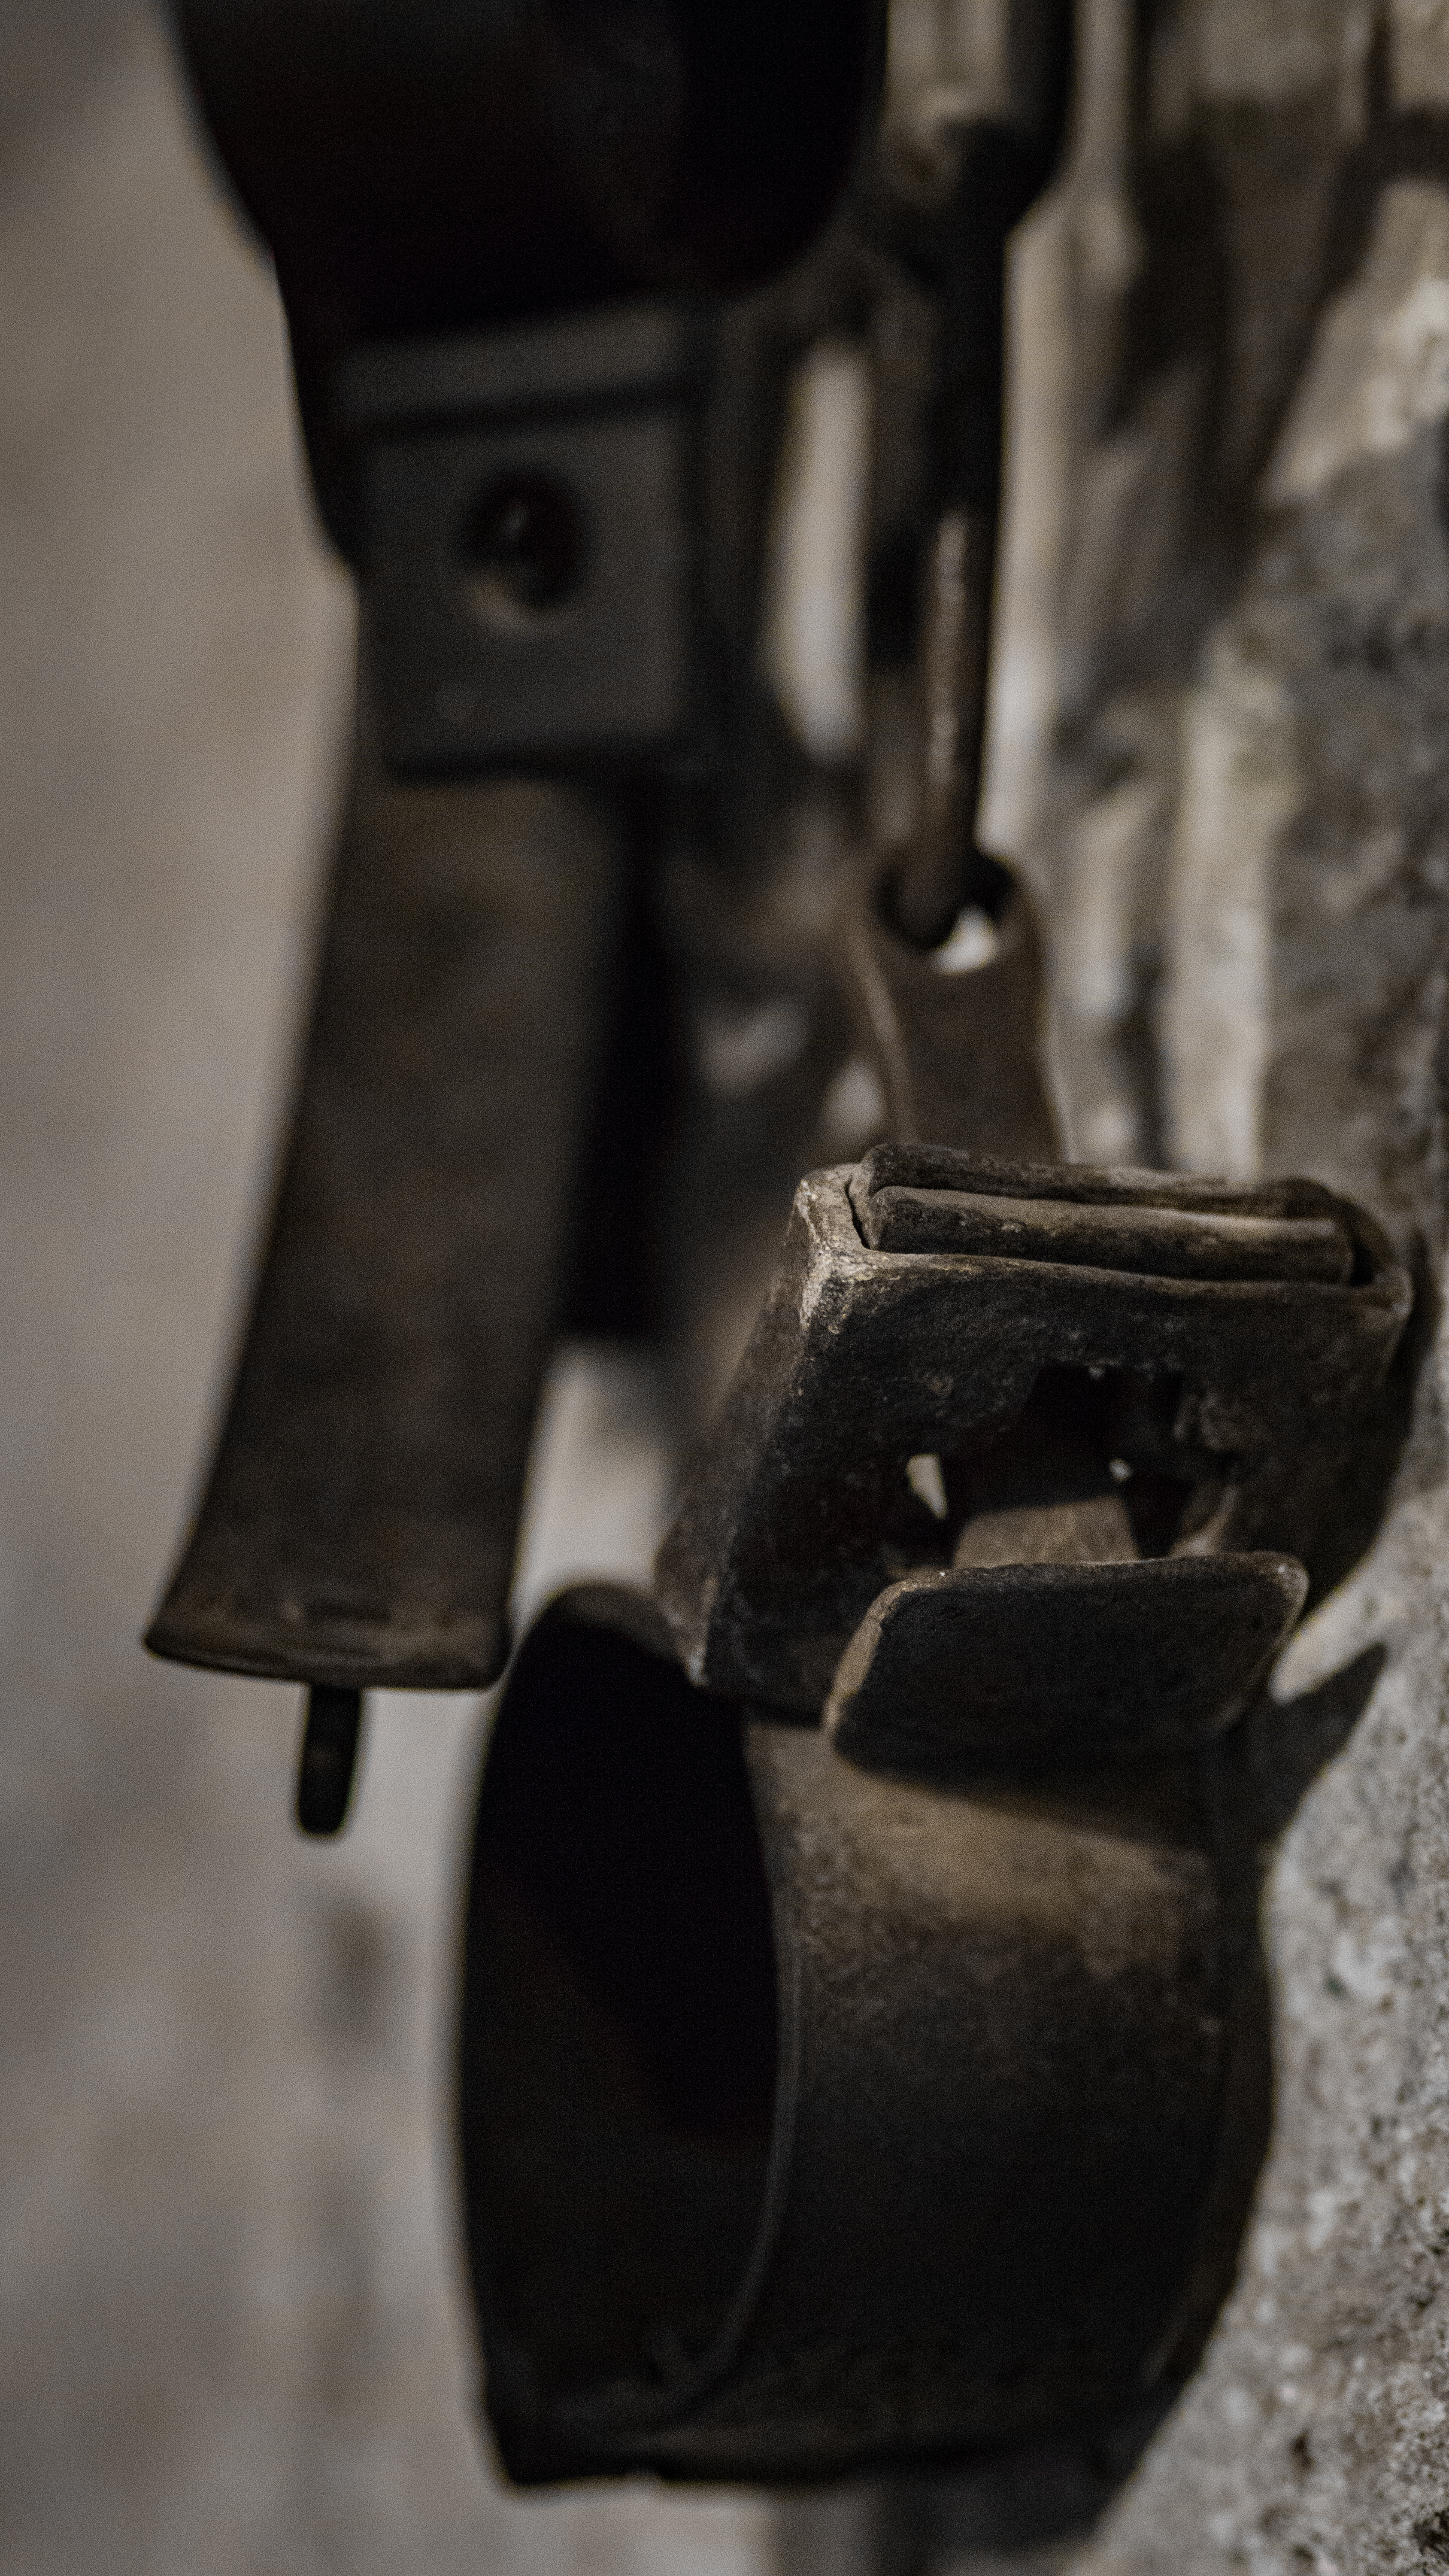
natural, wood, gas, auto part, monochrome photography, monochrome, metal, close up, gun accessory, still life photography, machine, sports equipment, still life, automotive wheel system, automotive tire, tool